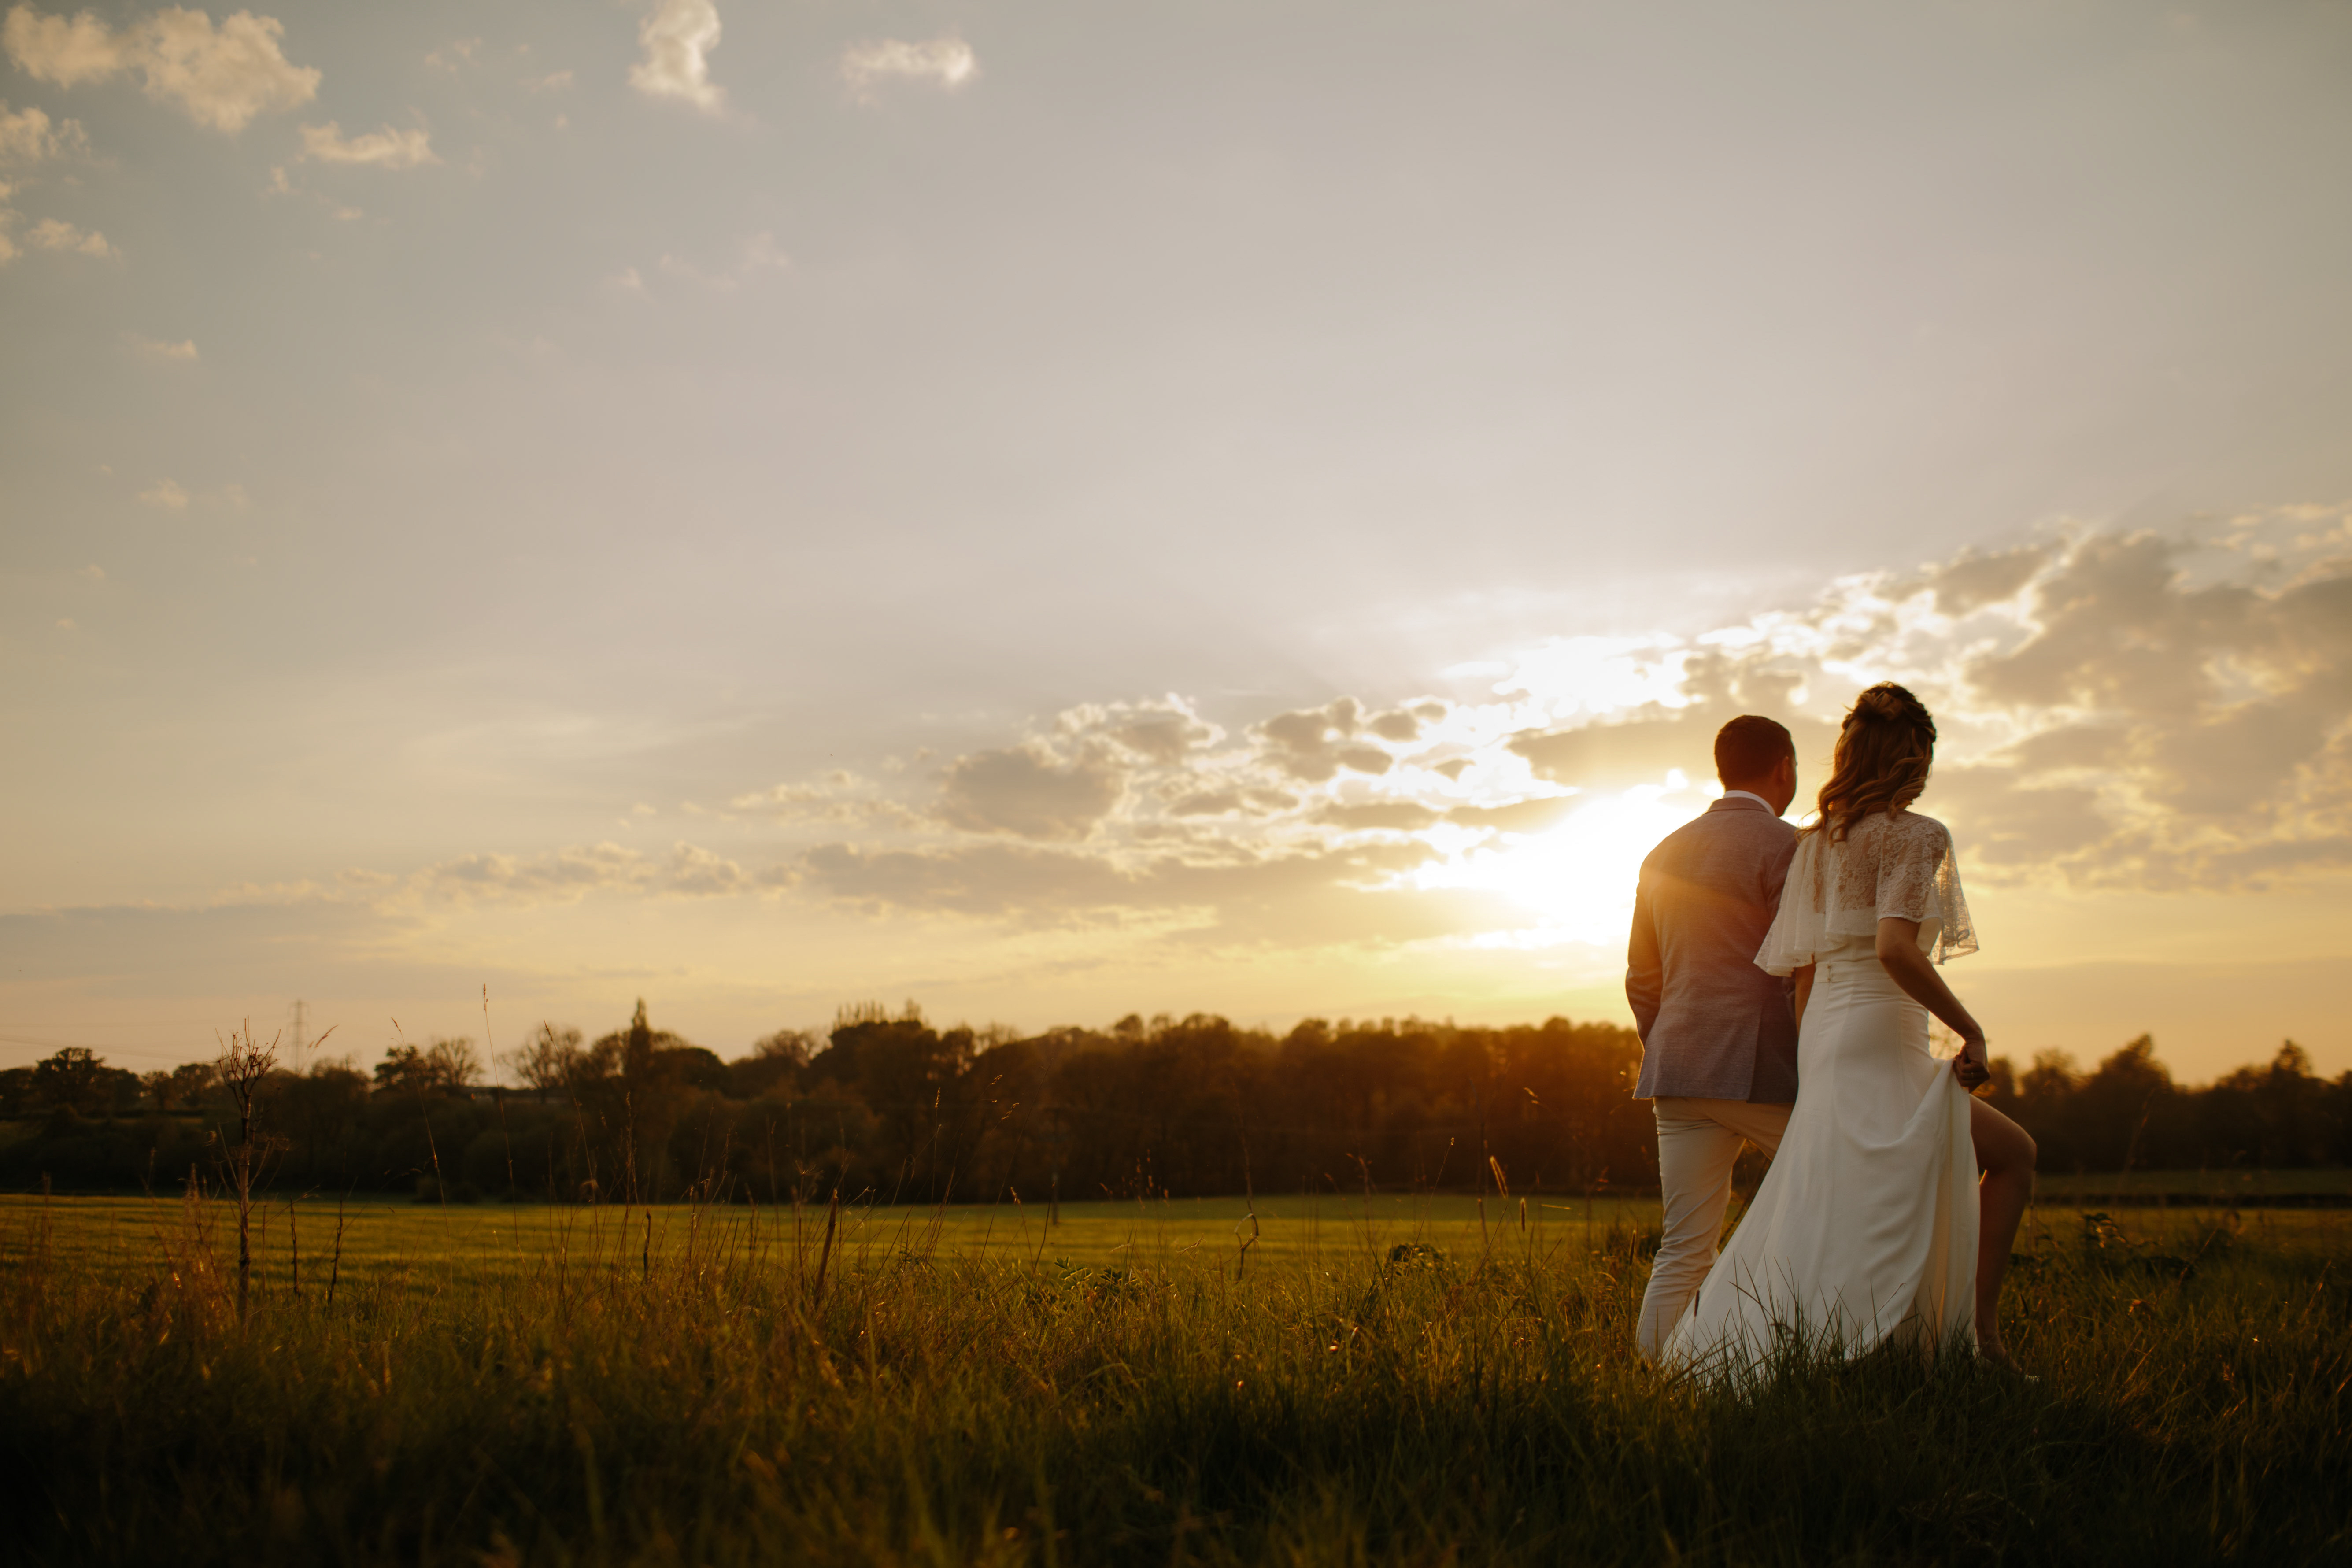
horizon, sunset, field, sunlight, morning, flower, evening, romance, photograph, grass family